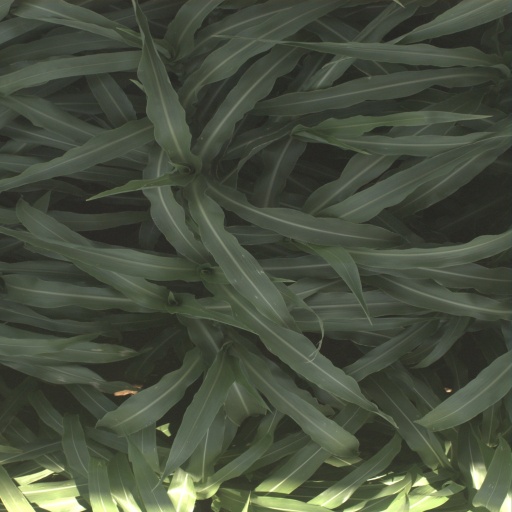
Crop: sorghum